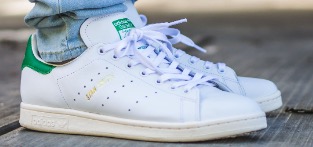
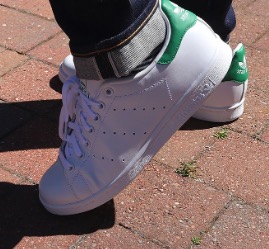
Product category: misc
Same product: yes